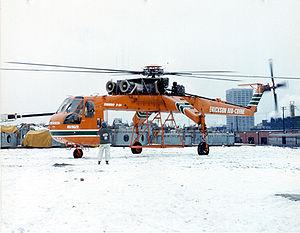
Le S-64 Skycrane, également connu sous la désignation militaire CH-54 Tarhe, est un hélicoptère de transport de type grue volante, construit depuis 1959 par la société Sikorsky Aircraft Corporation. Le nom Skycrane signifie grue volante ; Tarhe signifie grue dans la langue des indiens iroquois Wyandot. Le premier vol a été effectué le 9 mai 1962.
L'aéronautique comporte les sciences et les techniques ayant pour but de construire et de faire évoluer un aéronef dans l'atmosphère terrestre.